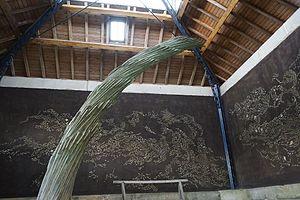
lavoir fabuliste décoré du roseau.
Coulonges-Cohan est une commune française située dans le département de l'Aisne, en région Hauts-de-France.